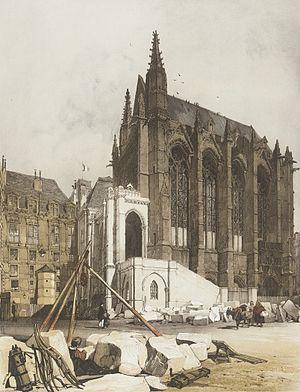
La Sainte-Chapelle, dite aussi Sainte-Chapelle du Palais, est une chapelle palatine édifiée sur l’île de la Cité, à Paris, à la demande de saint Louis afin d’abriter la Sainte Couronne d’épines, un morceau de la Vraie Croix, ainsi que diverses autres reliques de la Passion qu’il avait acquises à partir de 1239. Elle est la première construite des Saintes chapelles, conçue comme une vaste châsse presque entièrement vitrée, et se distingue par l'élégance et la hardiesse de son architecture, qui se manifeste dans une élévation importante et la suppression quasi totale des murs au niveau des fenêtres de la chapelle haute. Bien qu'édifiée dans un bref délai ne dépassant pas sept ans, l'on n'a pas relevé de défauts de construction, et la décoration n'a pas été négligée. Elle fait notamment appel à la sculpture, la peinture et l'art du vitrail : ce sont ses immenses vitraux historiés d'origine qui font aujourd'hui la richesse de la Sainte-Chapelle, car elle a été privée de ses reliques à la Révolution française, et perdu ainsi sa principale raison d'être.